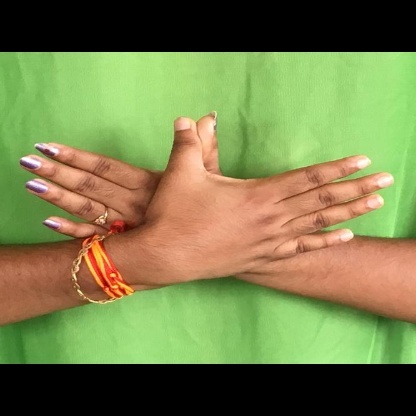
Mudra: Garuda